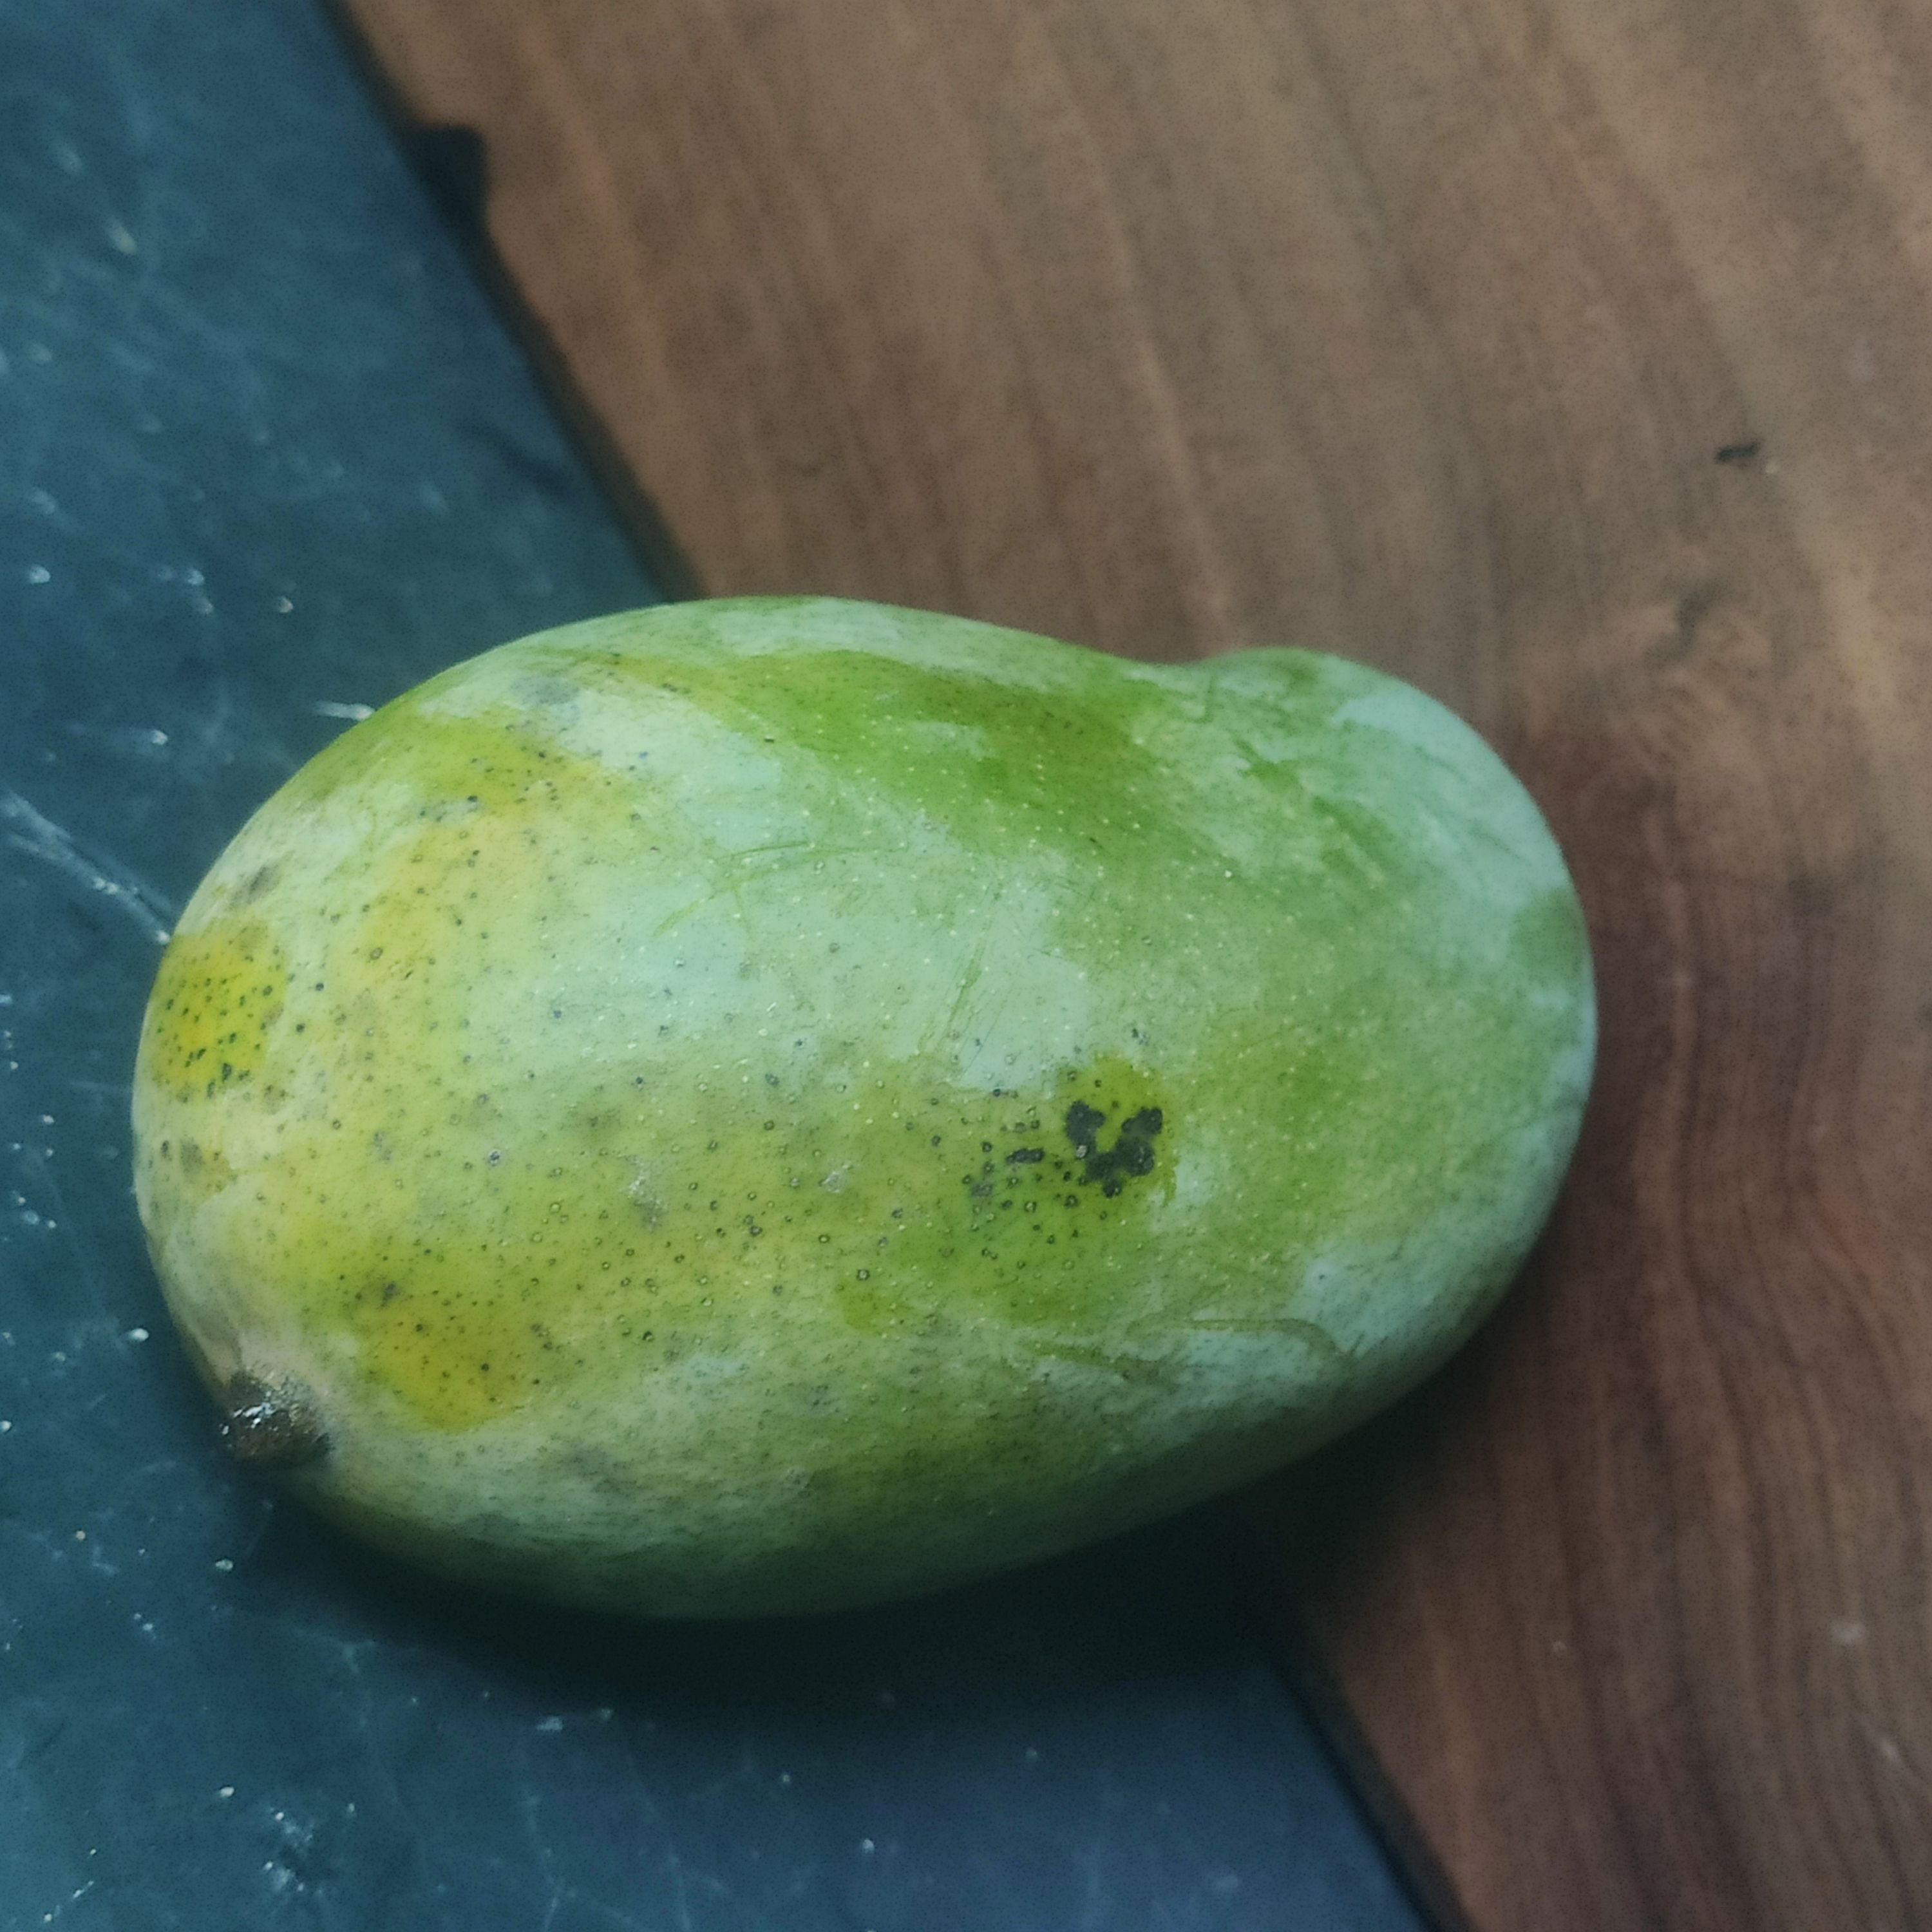
Fruit: mango
Grade: 1st-grade